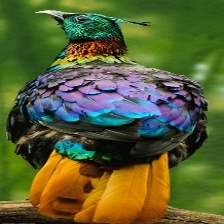
Species: HIMALAYAN MONAL
Scientific name: LOPHOPHORUS IMPEJANUS